George Walton Comprehensive High School

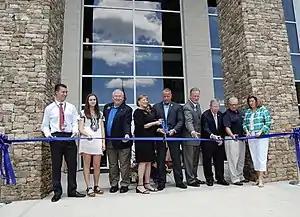
Ribbon cutting of the new Walton High School featuring school and government leaders.

121 full-time and 15 part-time teachers are employed at Walton, as well as seven full-time and two part-time administrators. Including other special resource teachers and support staff, Walton has 174 full-time and 21 part-time employees. The student-teacher ratio is 20:1, above the state average of 14:1.